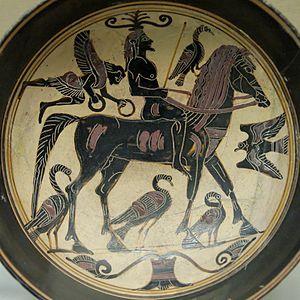
Sparte ou Lacédémone est une ancienne ville grecque du Péloponnèse, perpétuée aujourd'hui par la ville moderne du même nom de 18 185 habitants. Située sur l'Eurotas, dans la plaine de Laconie, entre le Taygète et le Parnon, elle est l'une des cités-États les plus puissantes de la Grèce antique, avec Athènes et Thèbes.